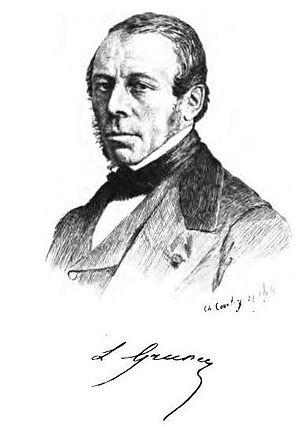
Emmanuel-Louis Gruner, né le 11 mai 1809 à Ittigen canton de Berne, en Suisse, et mort le 26 mars 1883 à Beaucaire, est un ingénieur des mines franco-suisse. Il s’est illustré dans les domaines de la métallurgie et de la géologie.